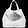
Label: Bag